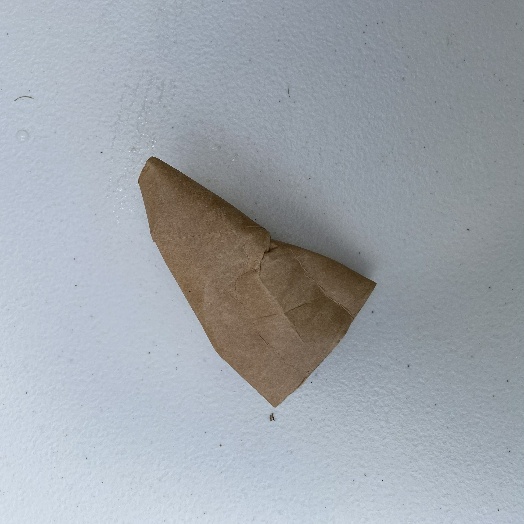
Label: Cardboard